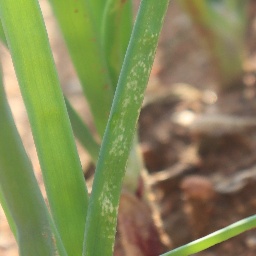
Label: Iris yellow virus